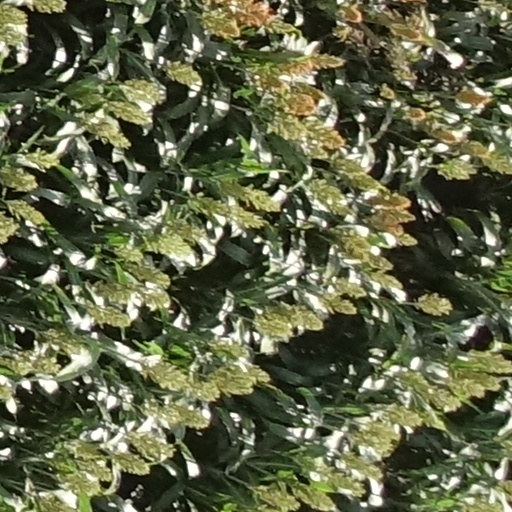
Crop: sorghum